Saint Helena Sound

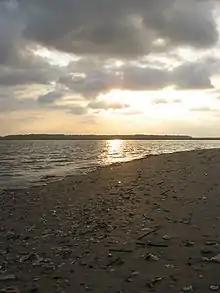
Sunrise at St. Helena Sound, June 2007

Saint Helena Sound is a coastal inlet in the Lowcountry region of South Carolina, located along the Atlantic Ocean between Beaufort and Colleton counties. Located within the relatively undeveloped ACE Basin, the sound consists of the mouths of the Ashepoo, Combahee, and the south branch of the Edisto rivers, of which the ACE moniker derives from. The inlet is located east of Beaufort, between Edisto Island and Hunting Island. At its widest point, Saint Helena Sound is across. The Intracoastal Waterway crosses the sound. Much of the land surrounding St. Helena Sound has been preserved through the St. Helena Sound Heritage Preserve and the larger ACE Basin project.